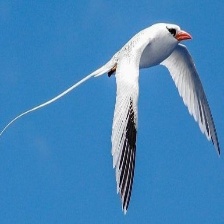
Species: RED BILLED TROPICBIRD
Scientific name: PHAETHON AETHEREU